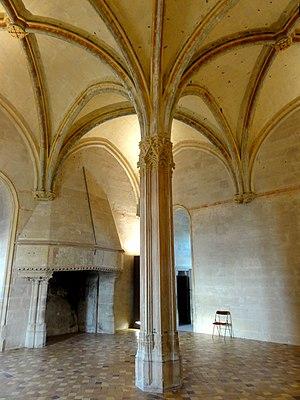
Chambre du Roi.
Le donjon de Vincennes est la pièce maîtresse du château de Vincennes, sur la commune de Vincennes du Val-de-Marne, en bordure du bois et du fort du même nom. S'élevant à 50 mètres de hauteur au-dessus du sol de la cour, il fut une résidence des rois de France et l'un des plus hauts donjons d'Europe avec la tour de Crest dans la Drôme. Ancien logis royal puis prison d'État, il est classé aux monuments historiques en 1993 et 1999 et constitue un important site touristique du Val-de-Marne et de la proche banlieue de Paris.